Torsten Loibl

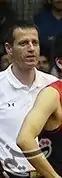
Loibl in 2016

Torsten Loibl (born May 1, 1972) is the head coach of the Japan national 3x3 teams. On October 6, 2019, he celebrated the greatest success of his career by winning the 3x3 U23 World Championship, the Japan's first-ever world title in basketball.